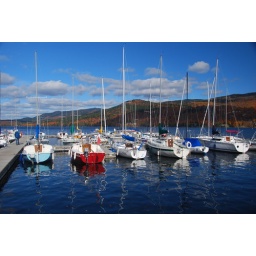
The sky is in the lake